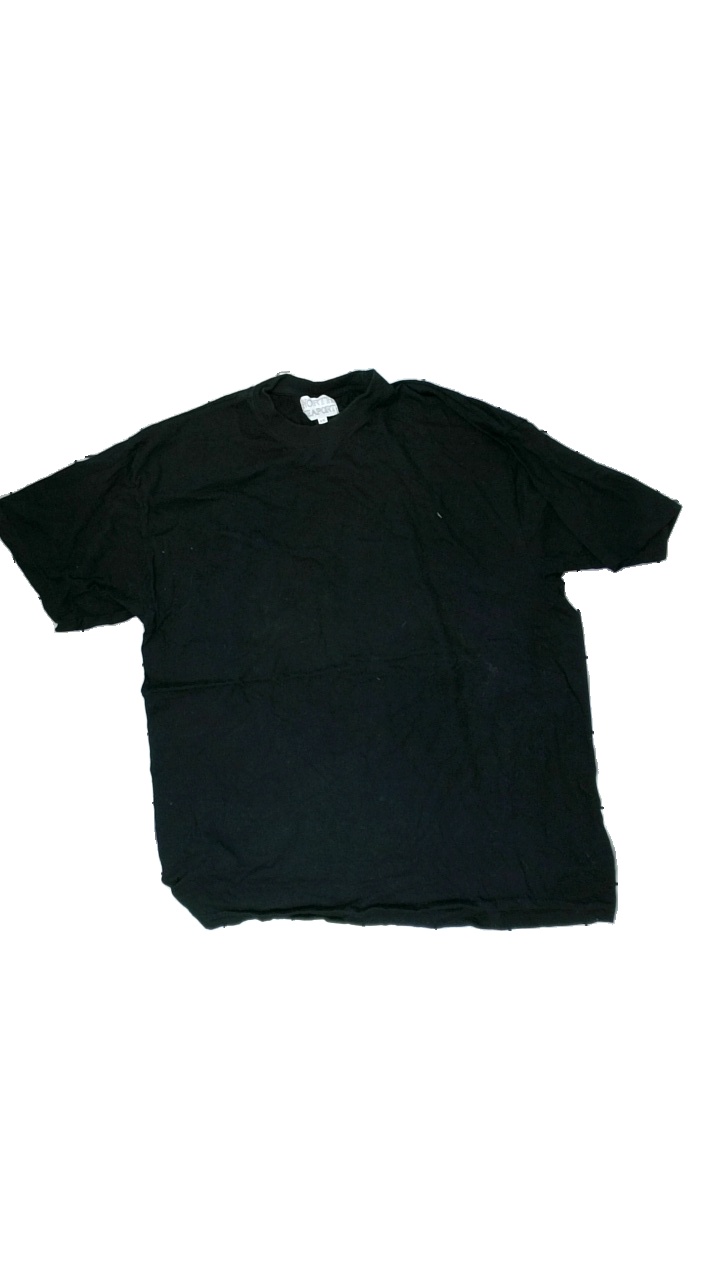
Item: T-shirt (Unisex)
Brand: North Seaport
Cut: Regular, C-collar
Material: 100% cotton
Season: All
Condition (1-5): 2
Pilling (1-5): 3
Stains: Minor
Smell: Major
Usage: Recycle
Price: <50